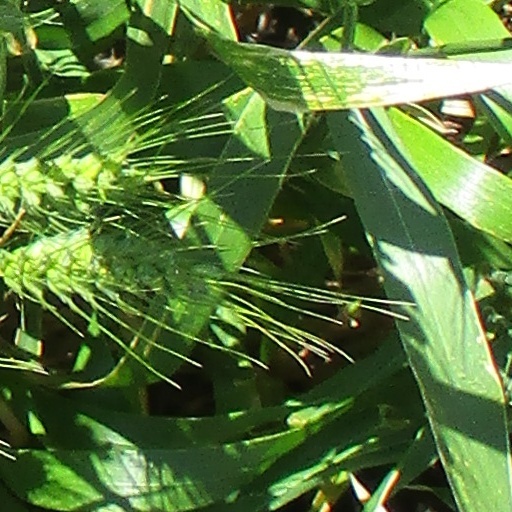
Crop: wheat